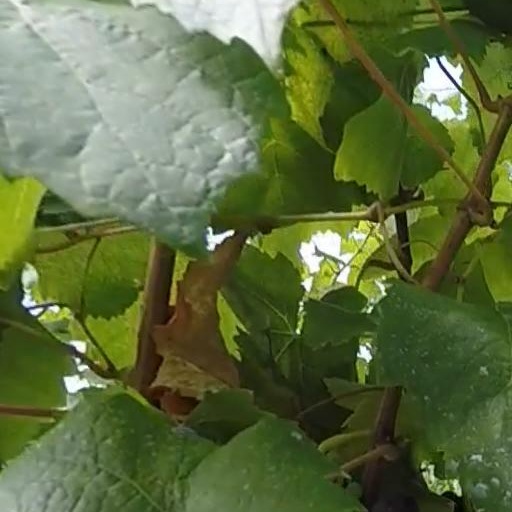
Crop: grape